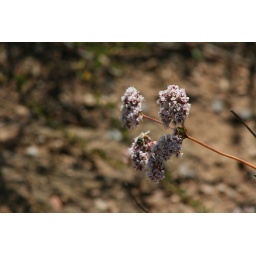
flowers and trees in San Diego, CA